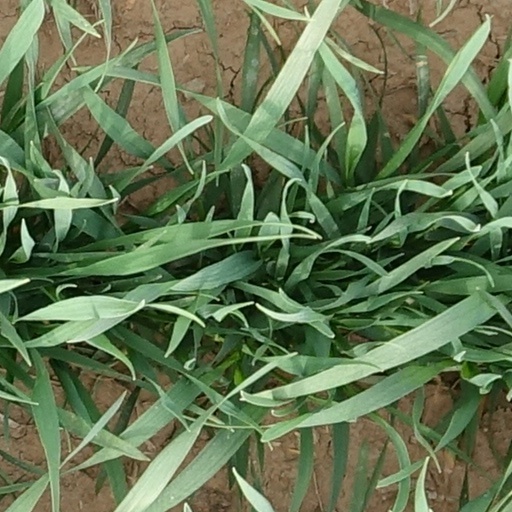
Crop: wheat